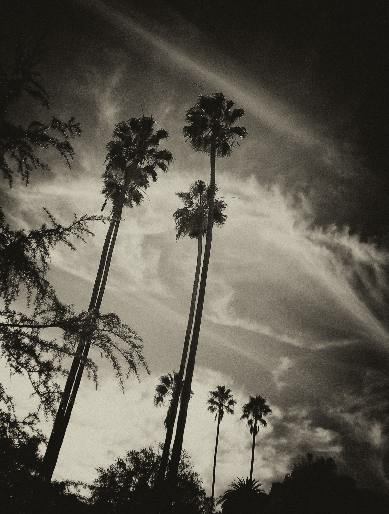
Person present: No